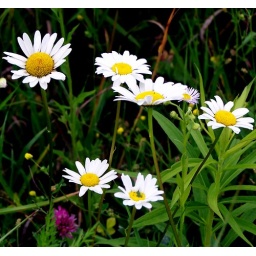
Daisies, red clover, asters and more in a field by old barn in Afton, Michigan.